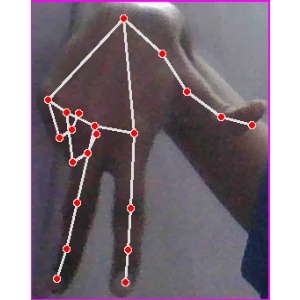
अक्षर: ग